Seven Girlfriends

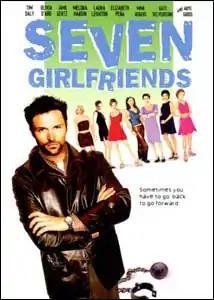
DVD cover

Seven Girlfriends is a 1999 romantic comedy film directed by Paul Lazarus and starring Tim Daly to negative reviews.